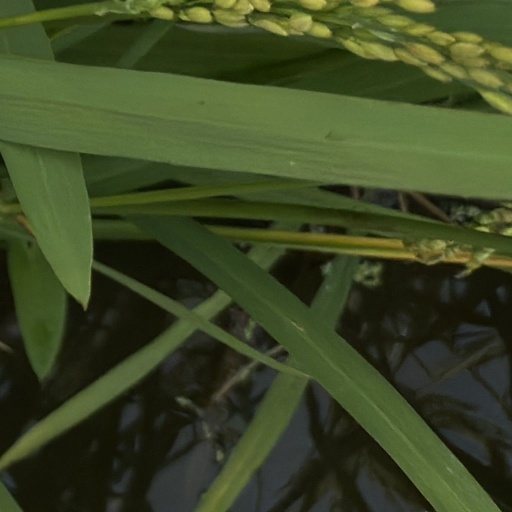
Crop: rice